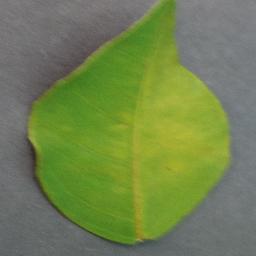
Label: Orange___Haunglongbing_(Citrus_greening)